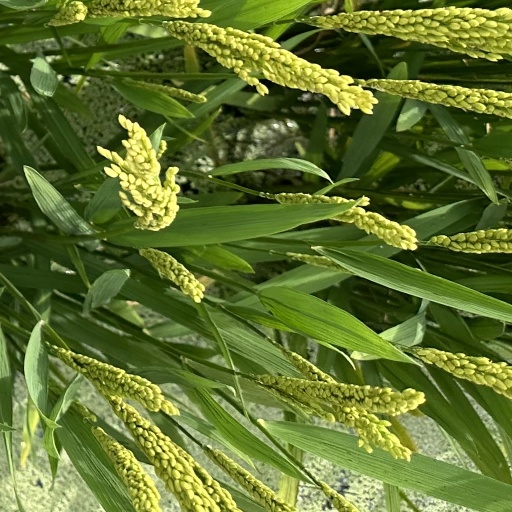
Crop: rice